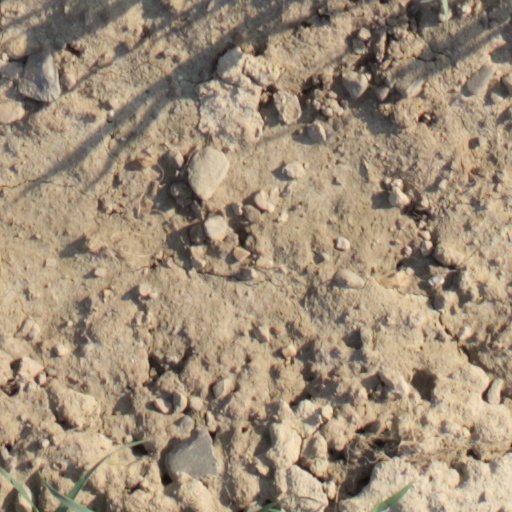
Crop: wheat